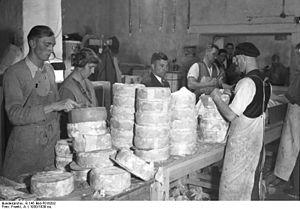
Le tilsit est un fromage à pâte mi-dure et à croûte lavée avec 30 à 60 % de matières grasses dans la matière sèche. Il tire son nom de la ville de Prusse orientale de Tilsit.